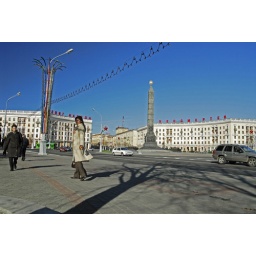
Belarus, Minsk, women walking on pavement by road with government buildings in background